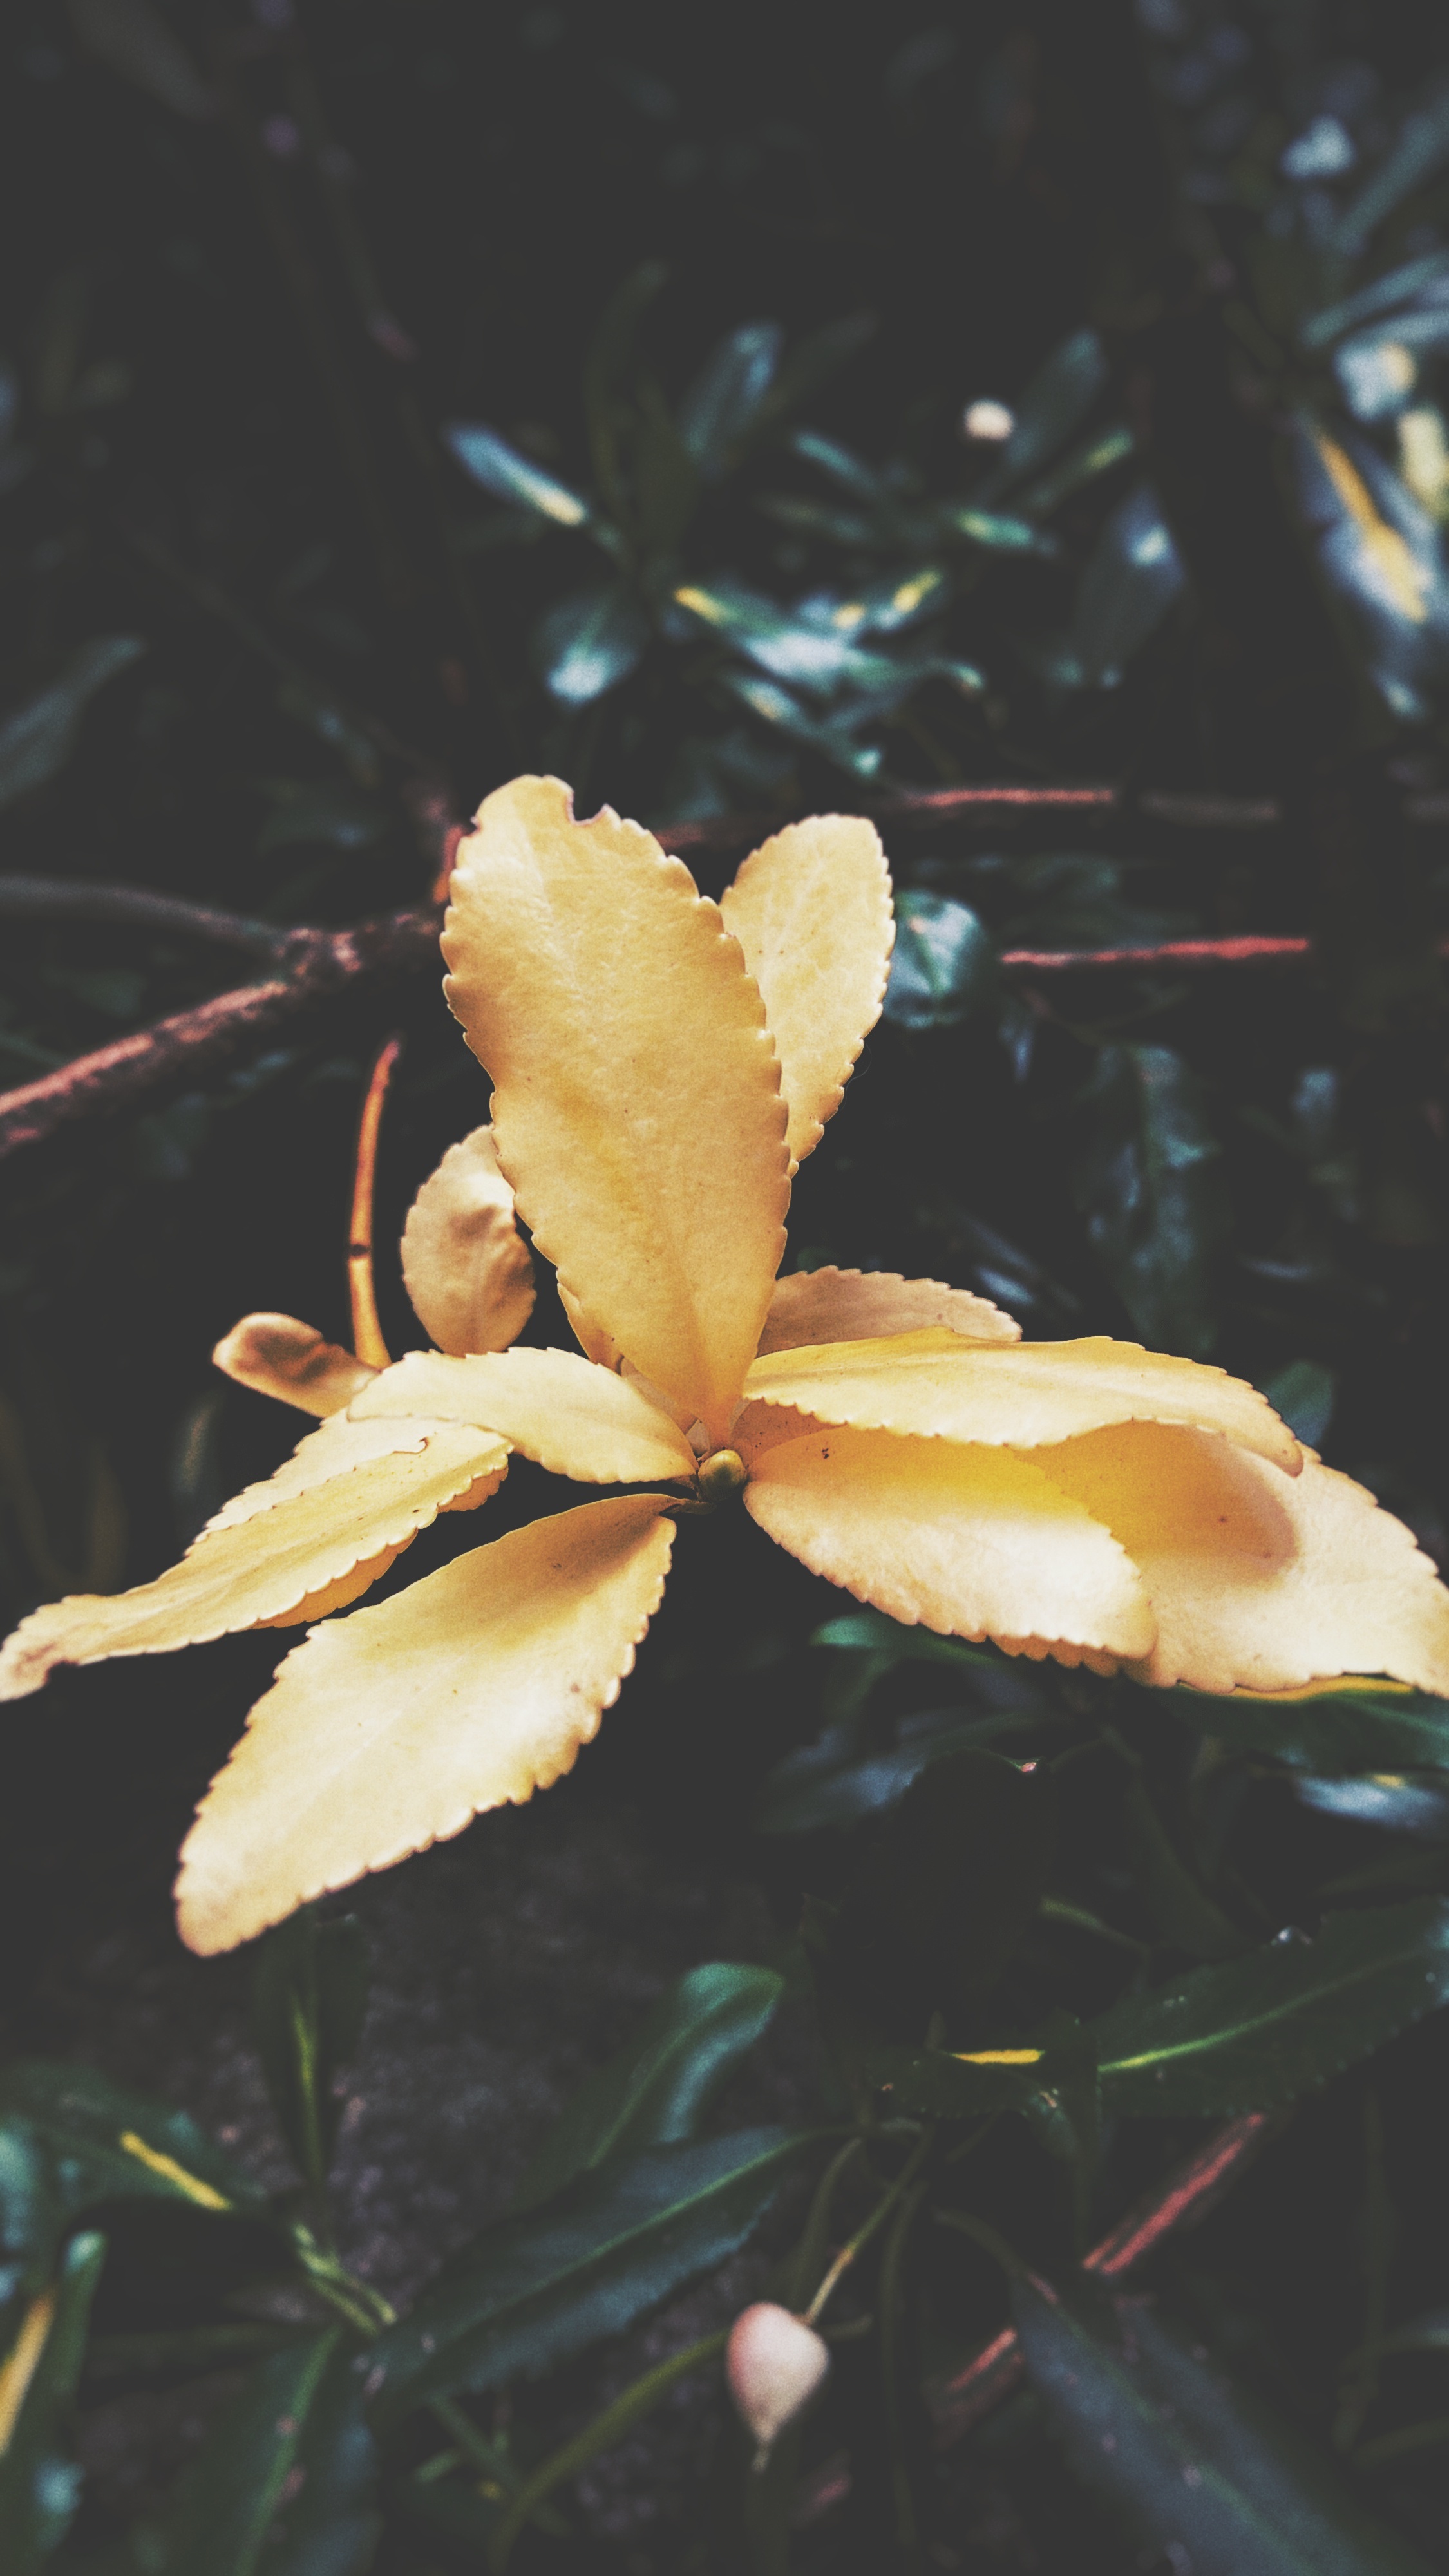
tree, nature, branch, plant, photography, sunlight, leaf, flower, autumn, yellow, flora, close up, macro photography, woody plant